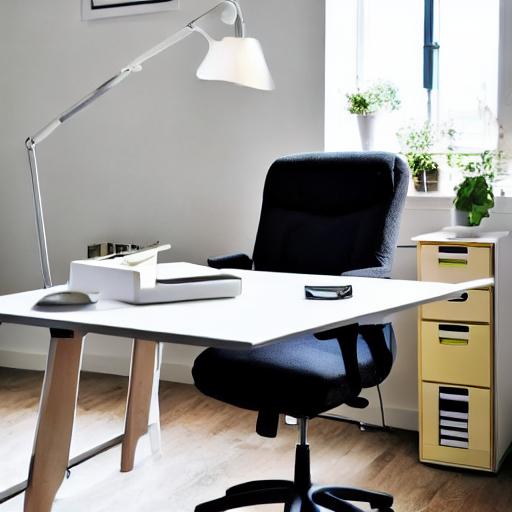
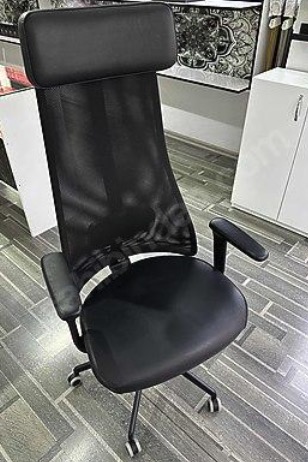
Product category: items_chair
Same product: no